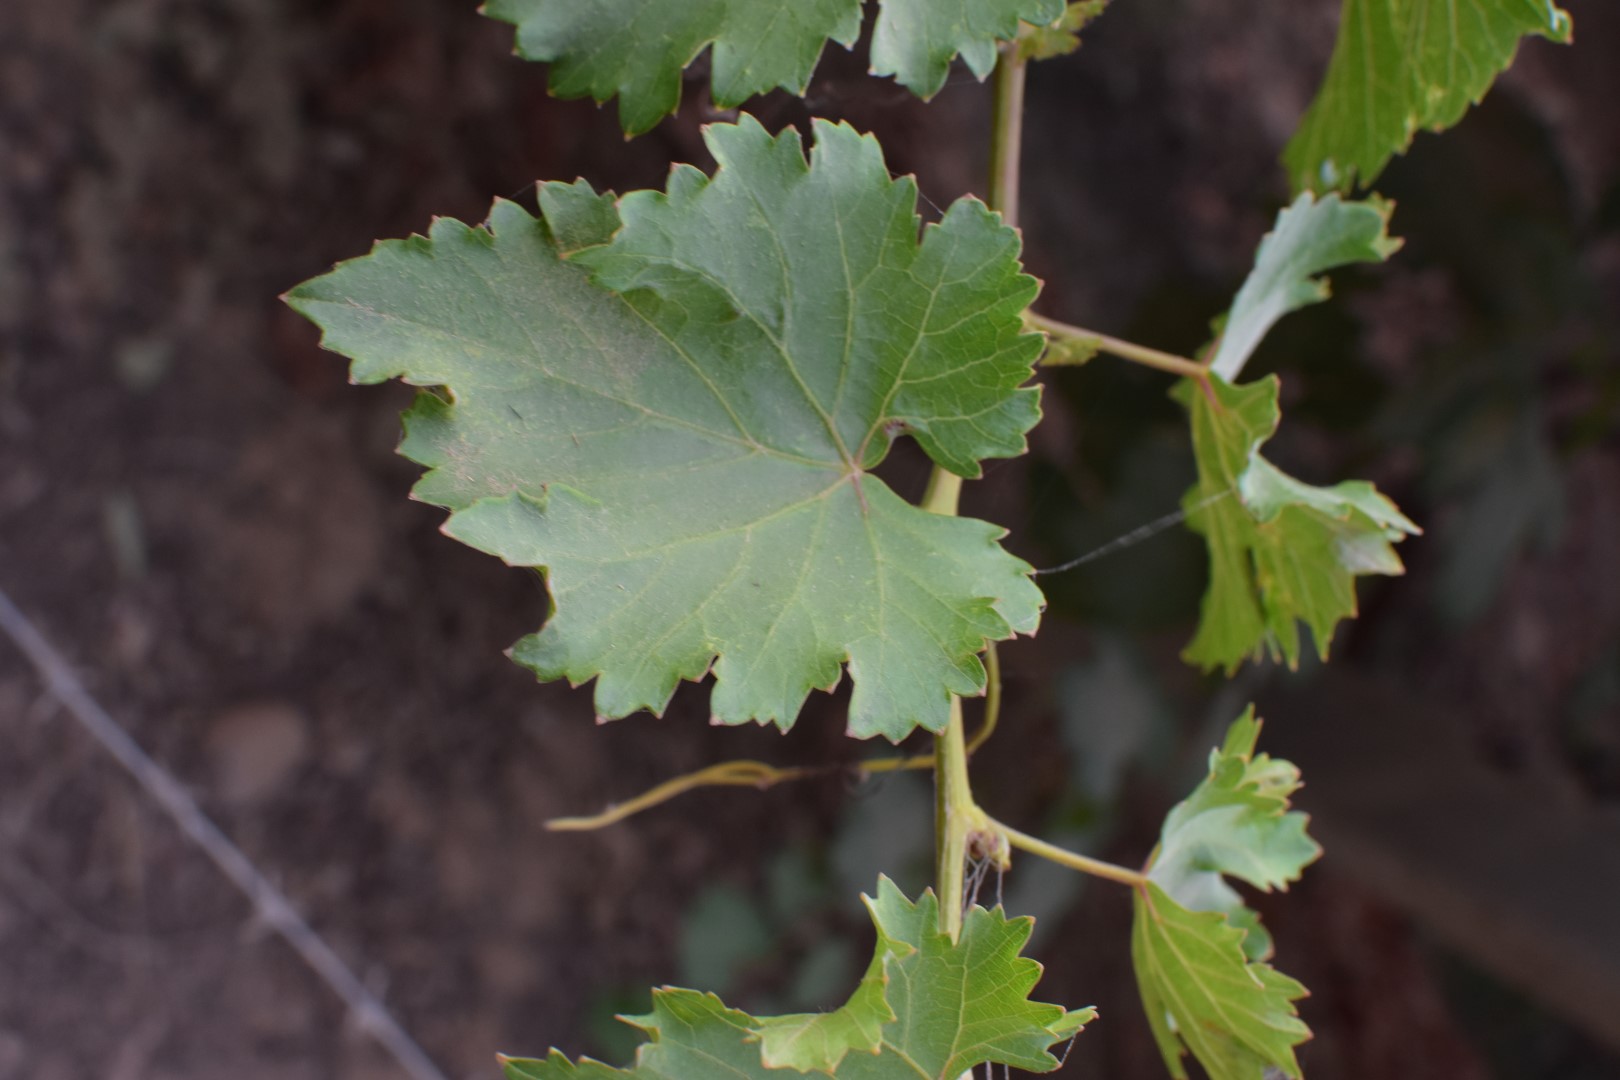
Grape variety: Kamali